Linear time-invariant system

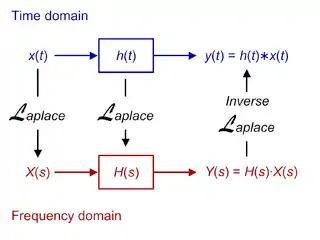

LTI systems can also be characterized in the "frequency domain" by the system's transfer function, which for a continuous-time or discrete-time system is the Laplace transform or Z-transform of the system's impulse response, respectively. As a result of the properties of these transforms, the output of the system in the frequency domain is the product of the transfer function and the corresponding frequency-domain representation of the input. In other words, convolution in the time domain is equivalent to multiplication in the frequency domain.